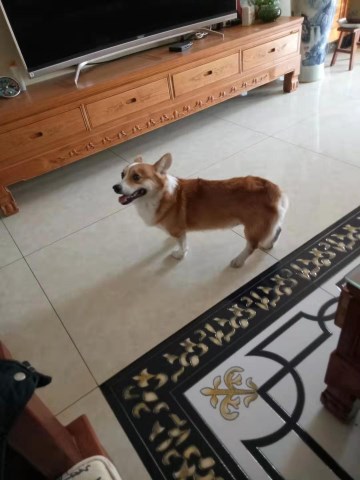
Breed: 2909-n000116-Cardigan